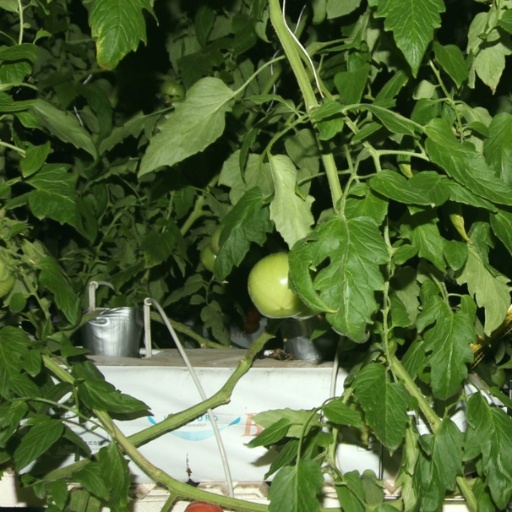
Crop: tomato